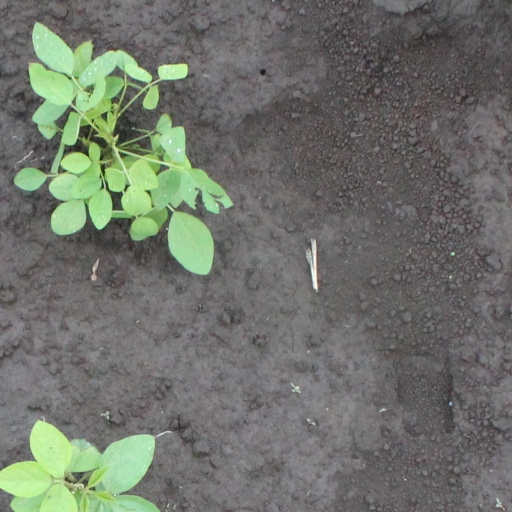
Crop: soybean